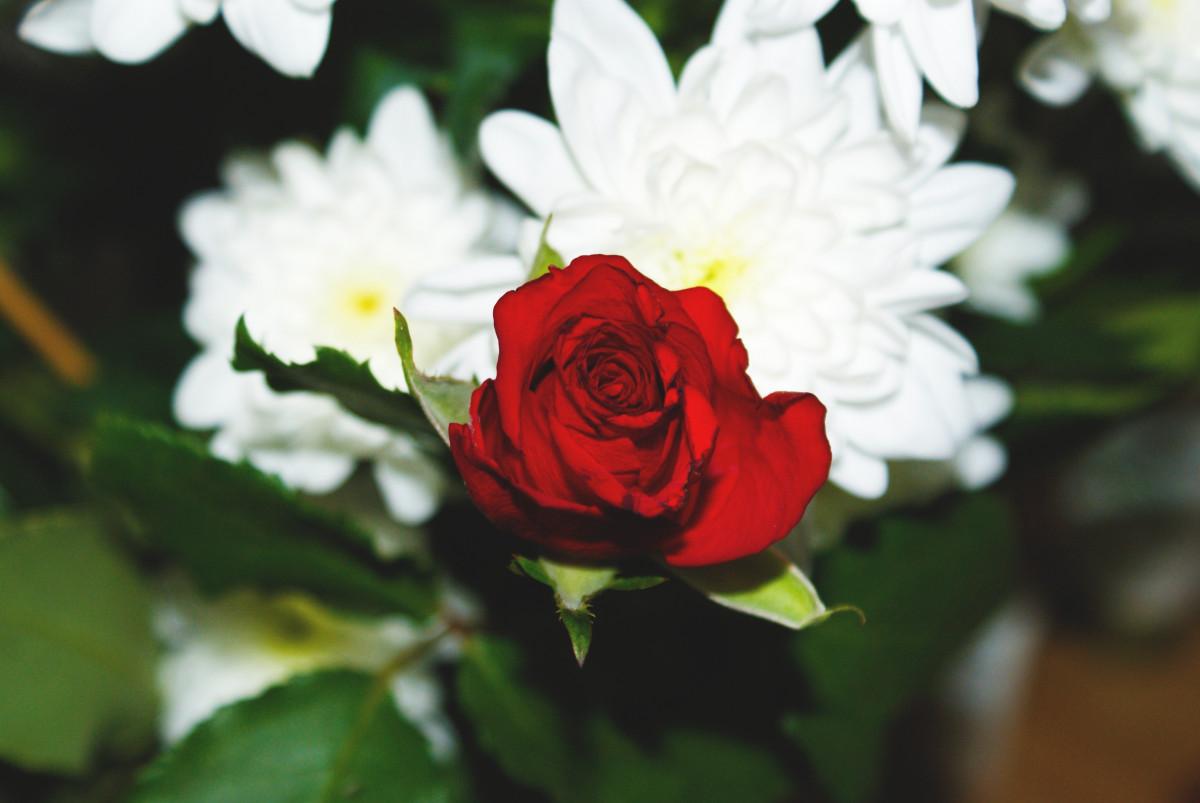
Tags: flower, petal, botany, flora, close up, floristry, macro photography, flowering plant, garden roses, rose family